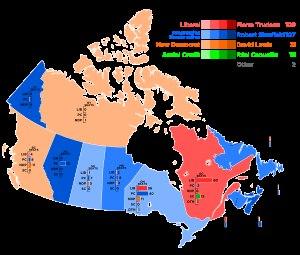
Cet article traite des événements qui se sont produits durant l'année 1972 au Canada.